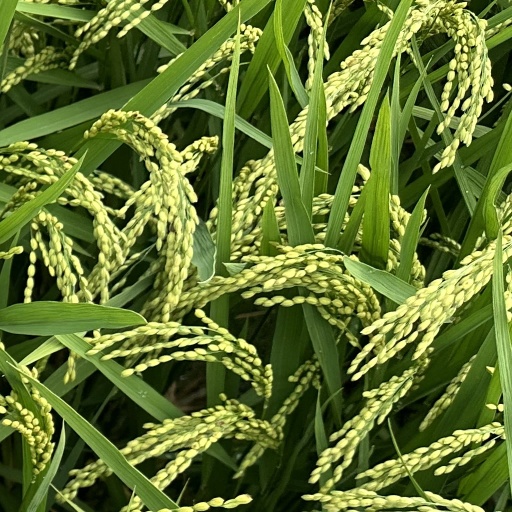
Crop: rice